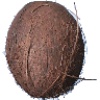
Label: Cocos 1